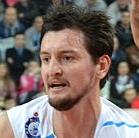
Age: 26